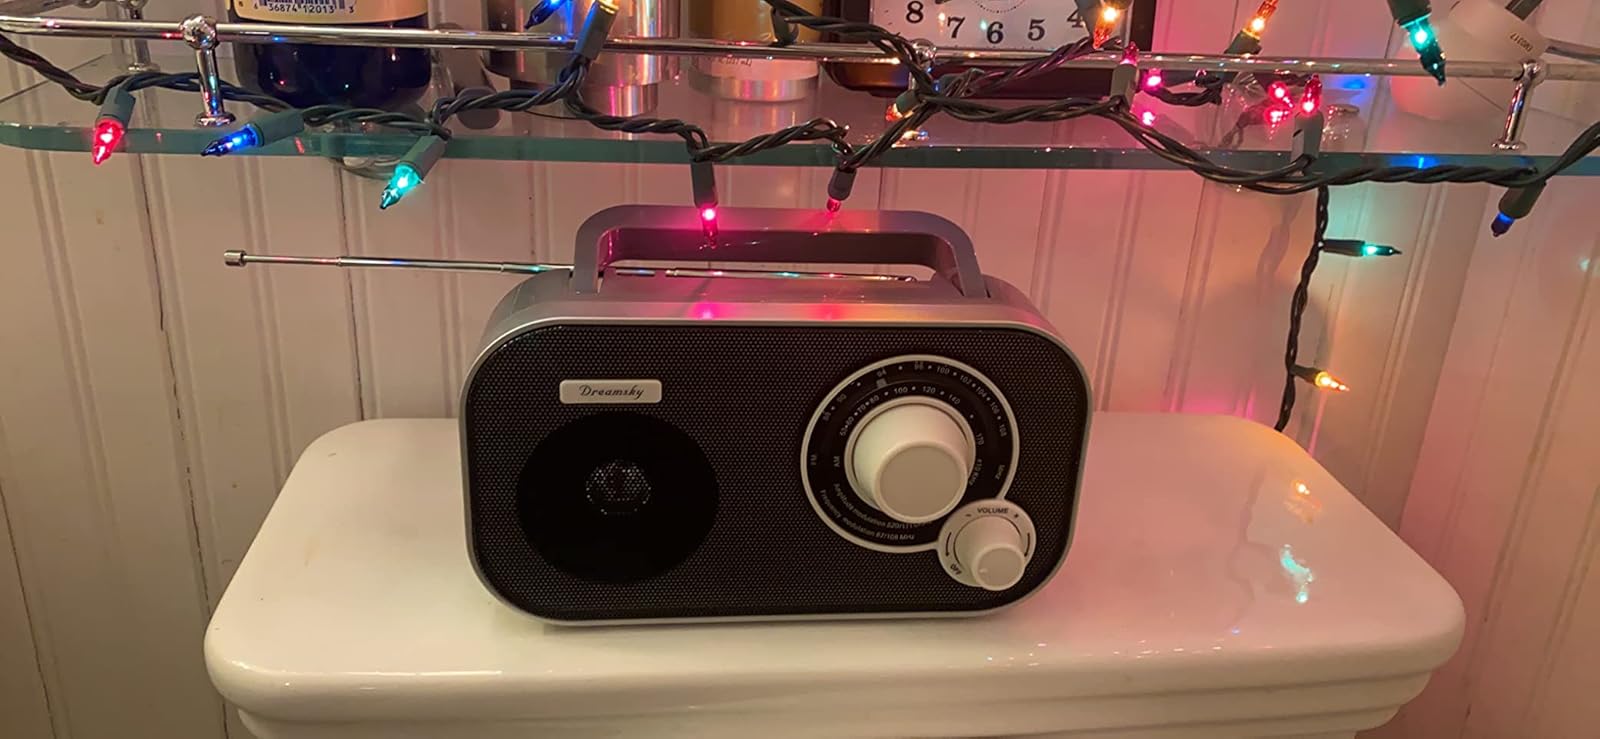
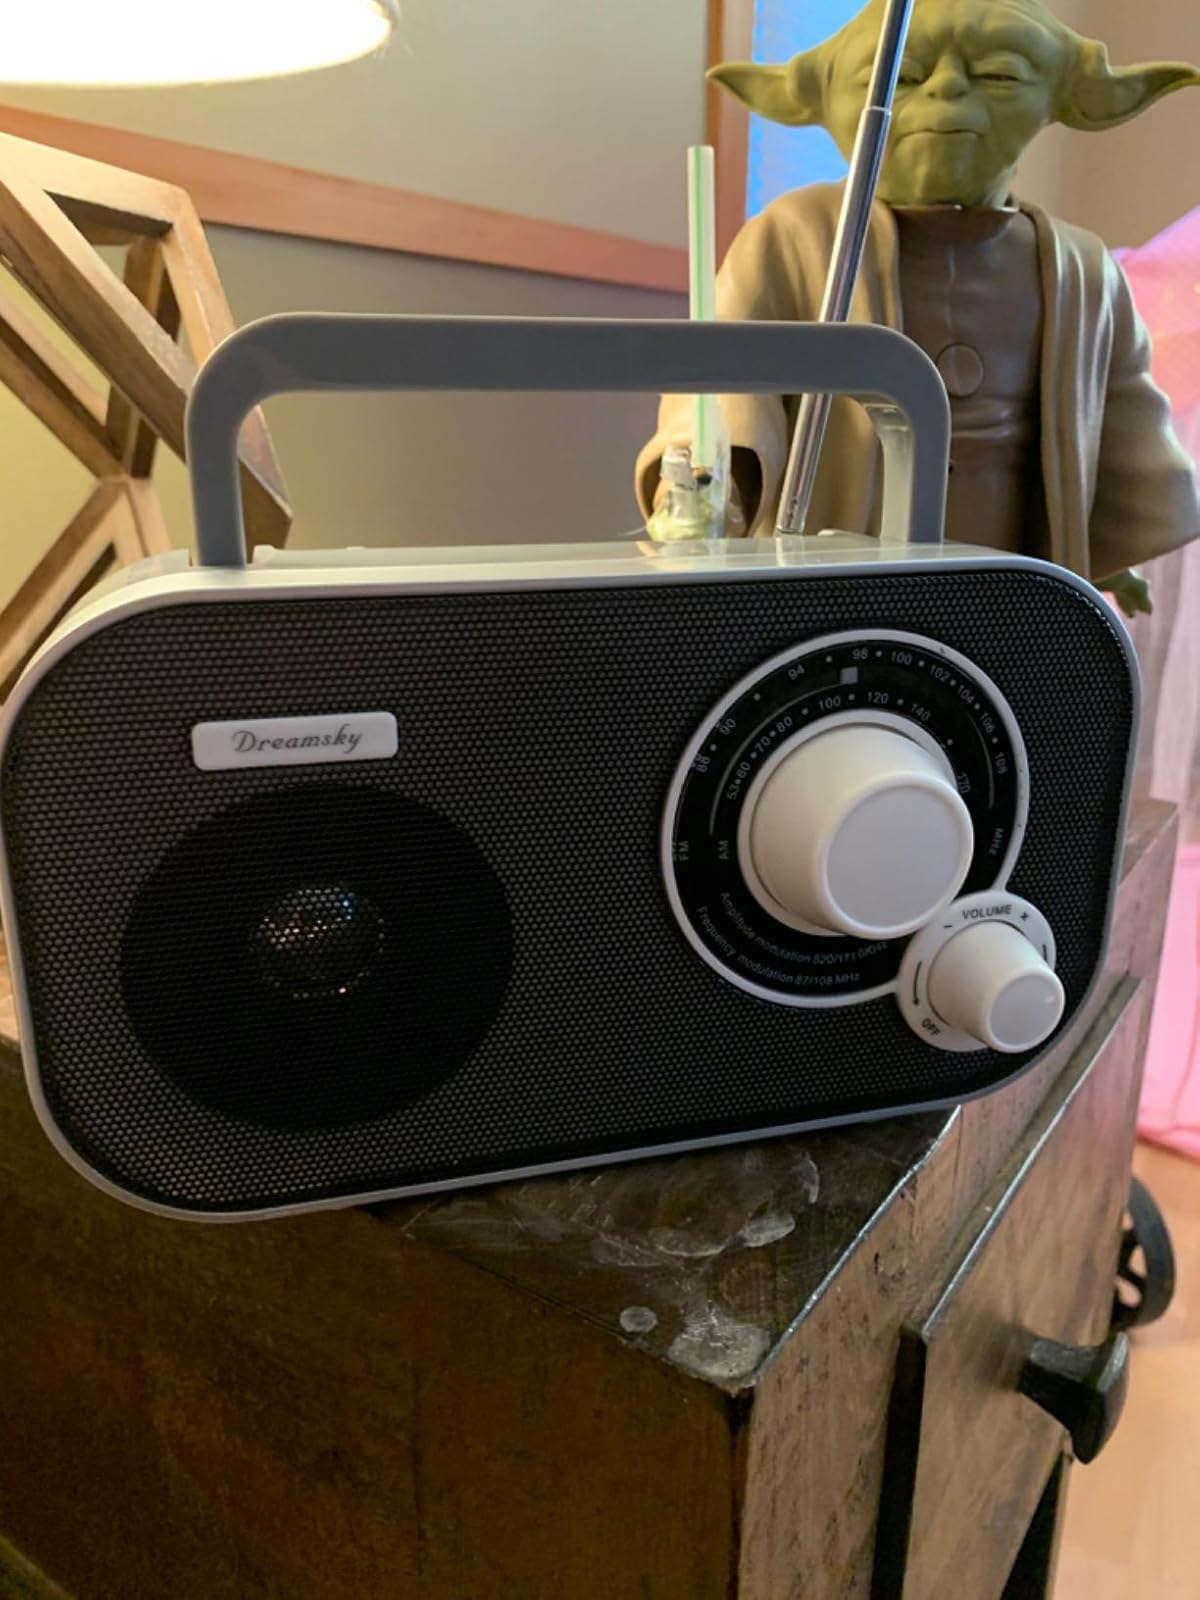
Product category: radio
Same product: yes